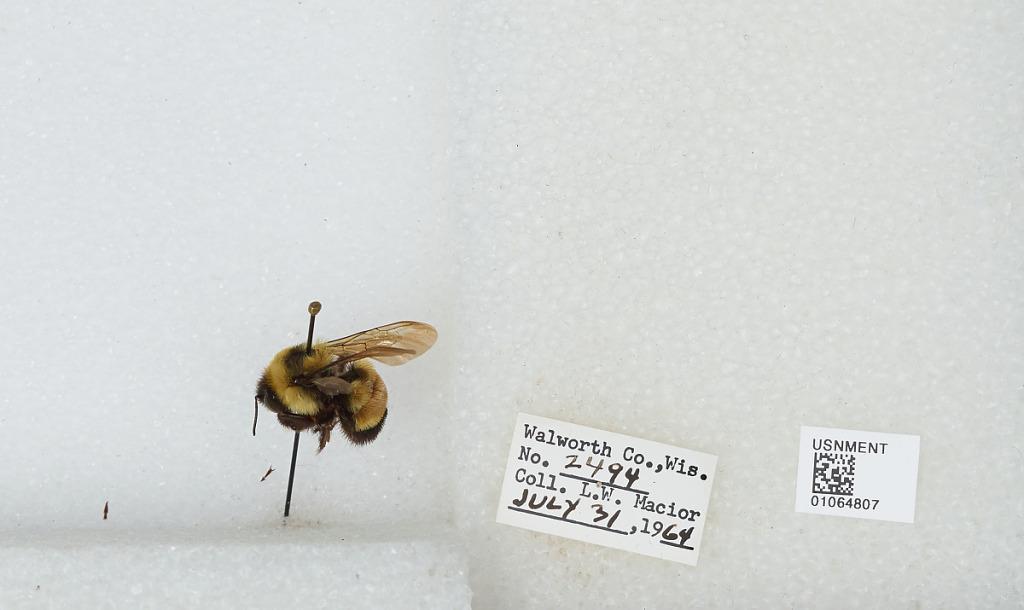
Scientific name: Bombus (Bombus) affinis Cresson
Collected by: L. Macior
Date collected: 1964-7-31
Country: United States
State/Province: Wisconsin
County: Walworth
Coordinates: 42.67, -88.54